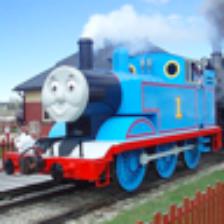
Label: NonHuman